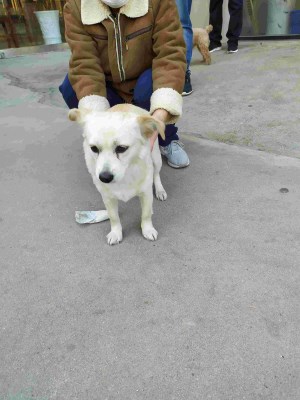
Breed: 3336-n000121-chinese_rural_dog